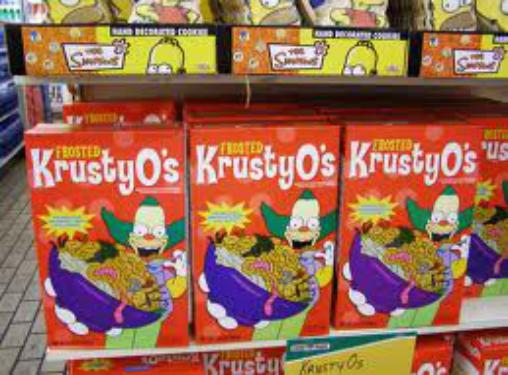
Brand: Krusty-O's
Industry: Leisure